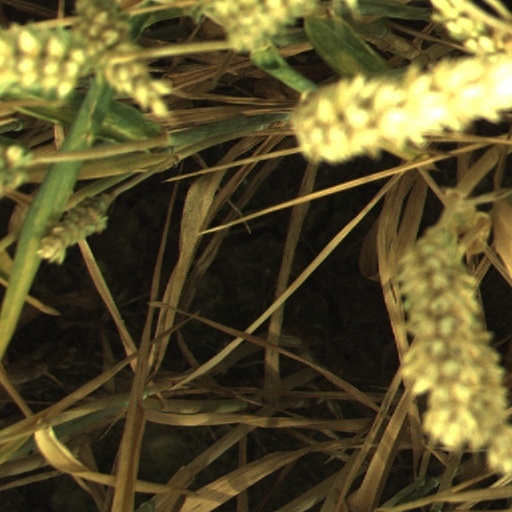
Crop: wheat